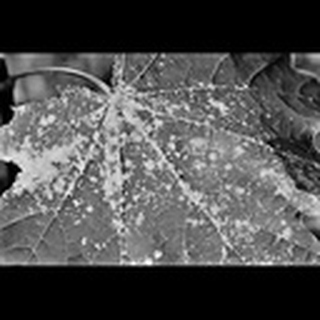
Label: cotton_powdery_mildew